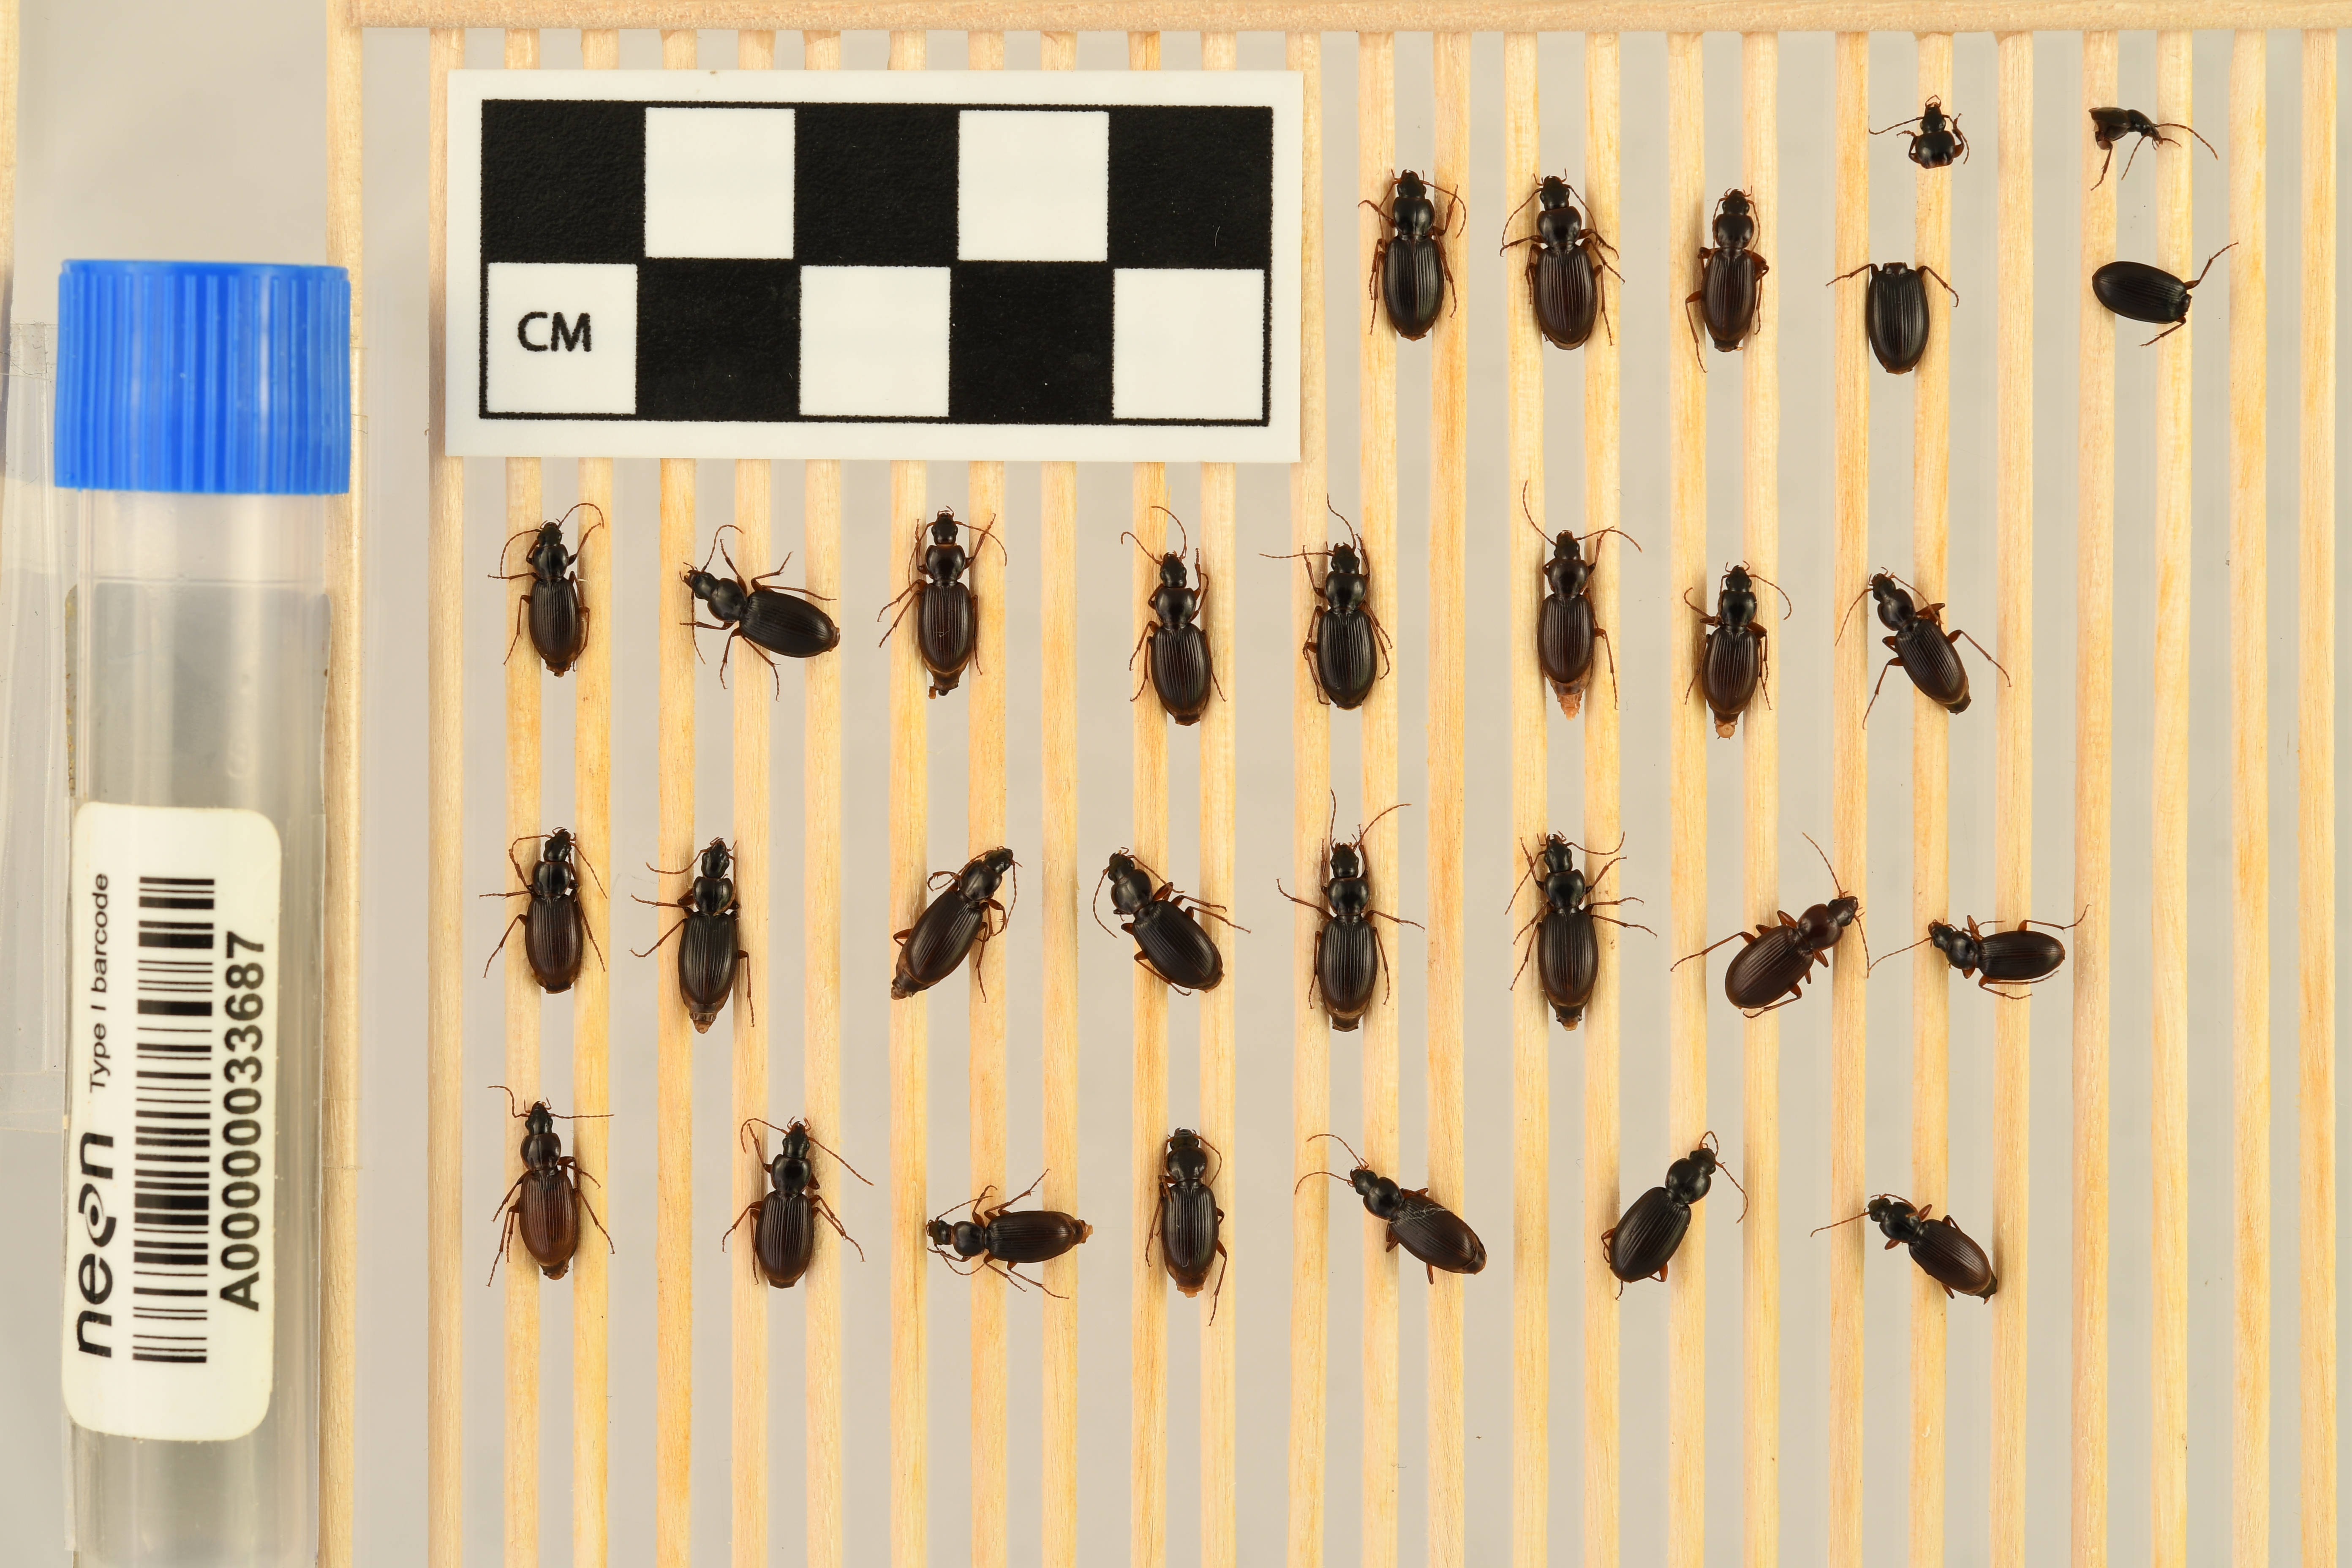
Synuchus impunctatus — Bartlett Experimental Forest NEON, plot BART_080. Beetle 9, ElytraLength: 0.517 cm (lying flat: Yes)

Synuchus impunctatus — Bartlett Experimental Forest NEON, plot BART_080. Beetle 9, ElytraWidth: 0.2818 cm (lying flat: Yes)

Synuchus impunctatus — Bartlett Experimental Forest NEON, plot BART_080. Beetle 10, ElytraLength: 0.561 cm (lying flat: Yes)

Synuchus impunctatus — Bartlett Experimental Forest NEON, plot BART_080. Beetle 10, ElytraWidth: 0.2712 cm (lying flat: Yes)

Synuchus impunctatus — Bartlett Experimental Forest NEON, plot BART_080. Beetle 11, ElytraWidth: 0.2805 cm (lying flat: Yes)

Synuchus impunctatus — Bartlett Experimental Forest NEON, plot BART_080. Beetle 11, ElytraLength: 0.5327 cm (lying flat: Yes)

Synuchus impunctatus — Bartlett Experimental Forest NEON, plot BART_080. Beetle 12, ElytraLength: 0.4996 cm (lying flat: Yes)

Synuchus impunctatus — Bartlett Experimental Forest NEON, plot BART_080. Beetle 12, ElytraWidth: 0.2632 cm (lying flat: Yes)

Synuchus impunctatus — Bartlett Experimental Forest NEON, plot BART_080. Beetle 13, ElytraLength: 0.5314 cm (lying flat: Yes)

Synuchus impunctatus — Bartlett Experimental Forest NEON, plot BART_080. Beetle 13, ElytraWidth: 0.2645 cm (lying flat: Yes)

Synuchus impunctatus — Bartlett Experimental Forest NEON, plot BART_080. Beetle 14, ElytraLength: 0.533 cm (lying flat: Yes)

Synuchus impunctatus — Bartlett Experimental Forest NEON, plot BART_080. Beetle 14, ElytraWidth: 0.2804 cm (lying flat: Yes)

Synuchus impunctatus — Bartlett Experimental Forest NEON, plot BART_080. Beetle 15, ElytraLength: 0.5728 cm (lying flat: Yes)

Synuchus impunctatus — Bartlett Experimental Forest NEON, plot BART_080. Beetle 15, ElytraWidth: 0.2911 cm (lying flat: Yes)

Synuchus impunctatus — Bartlett Experimental Forest NEON, plot BART_080. Beetle 16, ElytraWidth: 0.2825 cm (lying flat: Yes)

Synuchus impunctatus — Bartlett Experimental Forest NEON, plot BART_080. Beetle 16, ElytraLength: 0.5869 cm (lying flat: Yes)

Synuchus impunctatus — Bartlett Experimental Forest NEON, plot BART_080. Beetle 17, ElytraWidth: 0.2779 cm (lying flat: Yes)

Synuchus impunctatus — Bartlett Experimental Forest NEON, plot BART_080. Beetle 17, ElytraLength: 0.5882 cm (lying flat: Yes)

Synuchus impunctatus — Bartlett Experimental Forest NEON, plot BART_080. Beetle 18, ElytraLength: 0.5797 cm (lying flat: Yes)

Synuchus impunctatus — Bartlett Experimental Forest NEON, plot BART_080. Beetle 18, ElytraWidth: 0.2897 cm (lying flat: Yes)

Synuchus impunctatus — Bartlett Experimental Forest NEON, plot BART_080. Beetle 19, ElytraLength: 0.5701 cm (lying flat: Yes)

Synuchus impunctatus — Bartlett Experimental Forest NEON, plot BART_080. Beetle 19, ElytraWidth: 0.2992 cm (lying flat: Yes)

Synuchus impunctatus — Bartlett Experimental Forest NEON, plot BART_080. Beetle 20, ElytraLength: 0.5721 cm (lying flat: Yes)

Synuchus impunctatus — Bartlett Experimental Forest NEON, plot BART_080. Beetle 20, ElytraWidth: 0.3123 cm (lying flat: Yes)

Synuchus impunctatus — Bartlett Experimental Forest NEON, plot BART_080. Beetle 21, ElytraWidth: 0.2338 cm (lying flat: Yes)

Synuchus impunctatus — Bartlett Experimental Forest NEON, plot BART_080. Beetle 21, ElytraLength: 0.5241 cm (lying flat: Yes)

Synuchus impunctatus — Bartlett Experimental Forest NEON, plot BART_080. Beetle 22, ElytraWidth: 0.281 cm (lying flat: Yes)

Synuchus impunctatus — Bartlett Experimental Forest NEON, plot BART_080. Beetle 22, ElytraLength: 0.5806 cm (lying flat: Yes)

Synuchus impunctatus — Bartlett Experimental Forest NEON, plot BART_080. Beetle 23, ElytraWidth: 0.2818 cm (lying flat: Yes)

Synuchus impunctatus — Bartlett Experimental Forest NEON, plot BART_080. Beetle 23, ElytraLength: 0.5161 cm (lying flat: Yes)

Synuchus impunctatus — Bartlett Experimental Forest NEON, plot BART_080. Beetle 24, ElytraLength: 0.5241 cm (lying flat: Yes)

Synuchus impunctatus — Bartlett Experimental Forest NEON, plot BART_080. Beetle 24, ElytraWidth: 0.2432 cm (lying flat: Yes)

Synuchus impunctatus — Bartlett Experimental Forest NEON, plot BART_080. Beetle 25, ElytraLength: 0.542 cm (lying flat: Yes)

Synuchus impunctatus — Bartlett Experimental Forest NEON, plot BART_080. Beetle 25, ElytraWidth: 0.2903 cm (lying flat: Yes)

Synuchus impunctatus — Bartlett Experimental Forest NEON, plot BART_080. Beetle 26, ElytraLength: 0.5756 cm (lying flat: Yes)

Synuchus impunctatus — Bartlett Experimental Forest NEON, plot BART_080. Beetle 26, ElytraWidth: 0.2488 cm (lying flat: Yes)

Synuchus impunctatus — Bartlett Experimental Forest NEON, plot BART_080. Beetle 27, ElytraLength: 0.6075 cm (lying flat: Yes)

Synuchus impunctatus — Bartlett Experimental Forest NEON, plot BART_080. Beetle 27, ElytraWidth: 0.2935 cm (lying flat: Yes)

Synuchus impunctatus — Bartlett Experimental Forest NEON, plot BART_080. Beetle 28, ElytraLength: 0.5291 cm (lying flat: Yes)

Synuchus impunctatus — Bartlett Experimental Forest NEON, plot BART_080. Beetle 28, ElytraWidth: 0.2774 cm (lying flat: Yes)